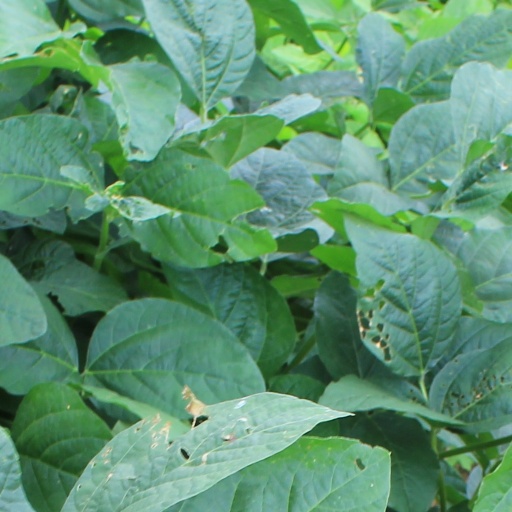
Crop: soybean